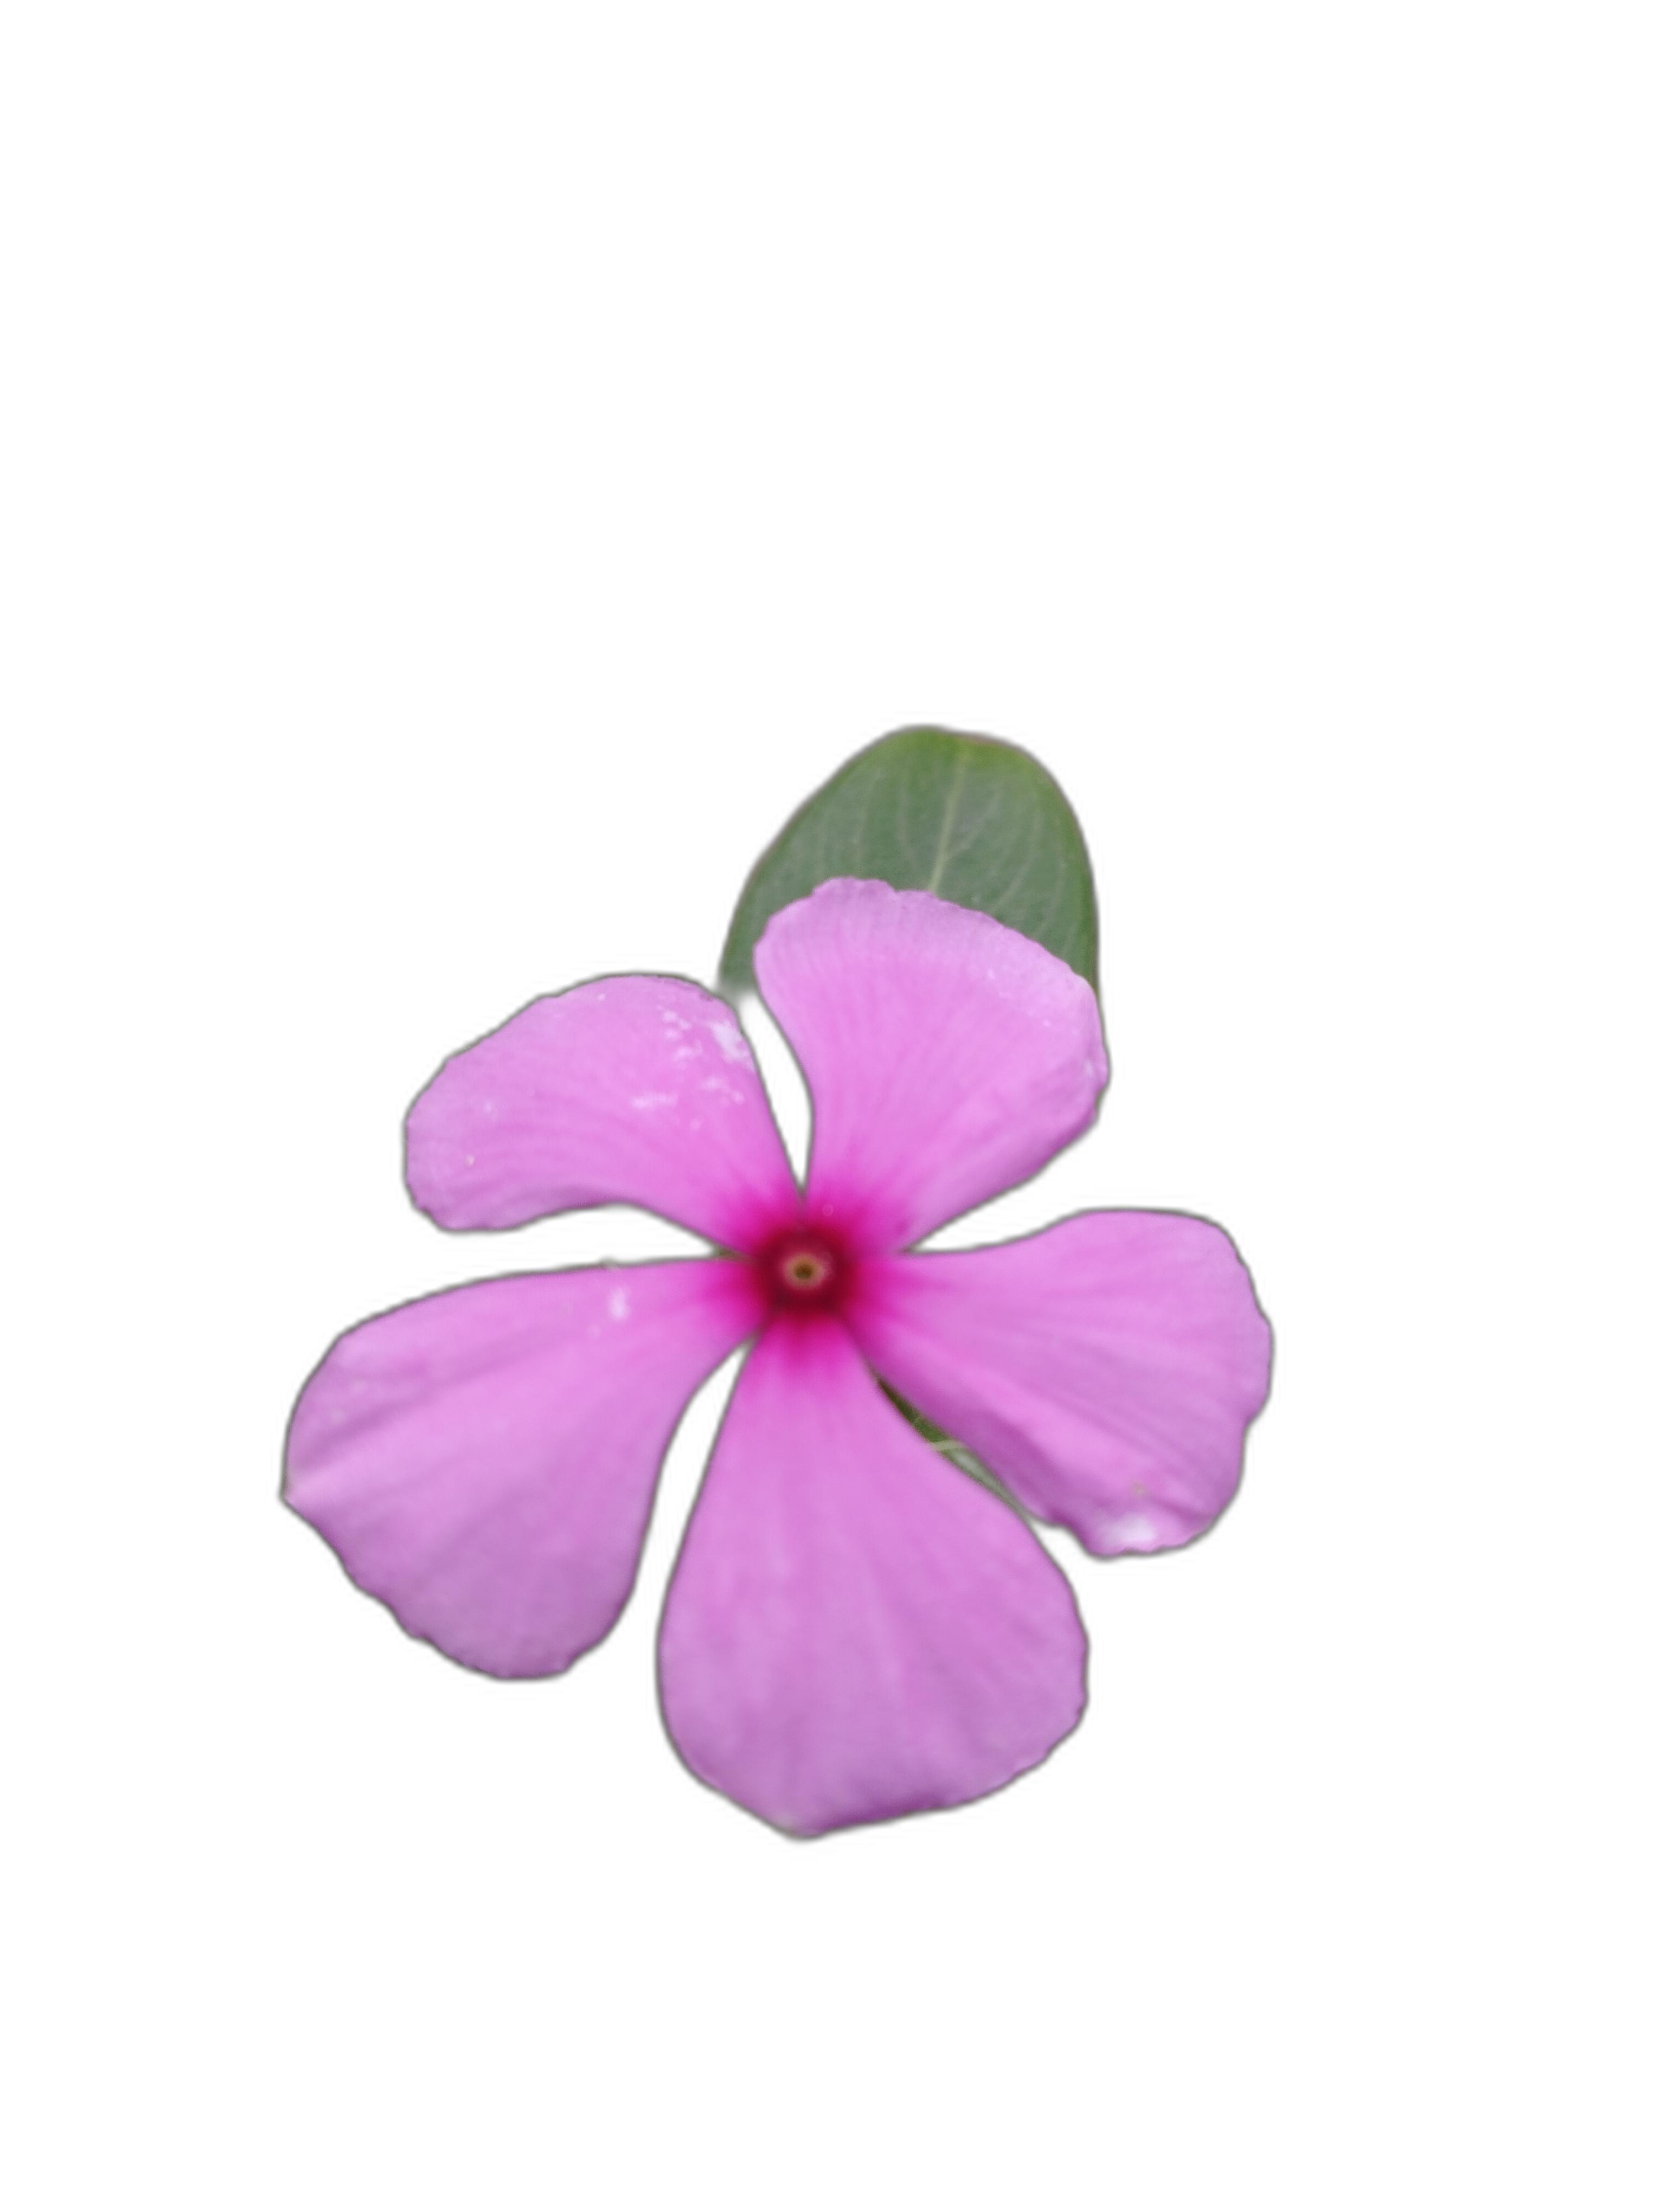
Label: Madagascar periwinkle